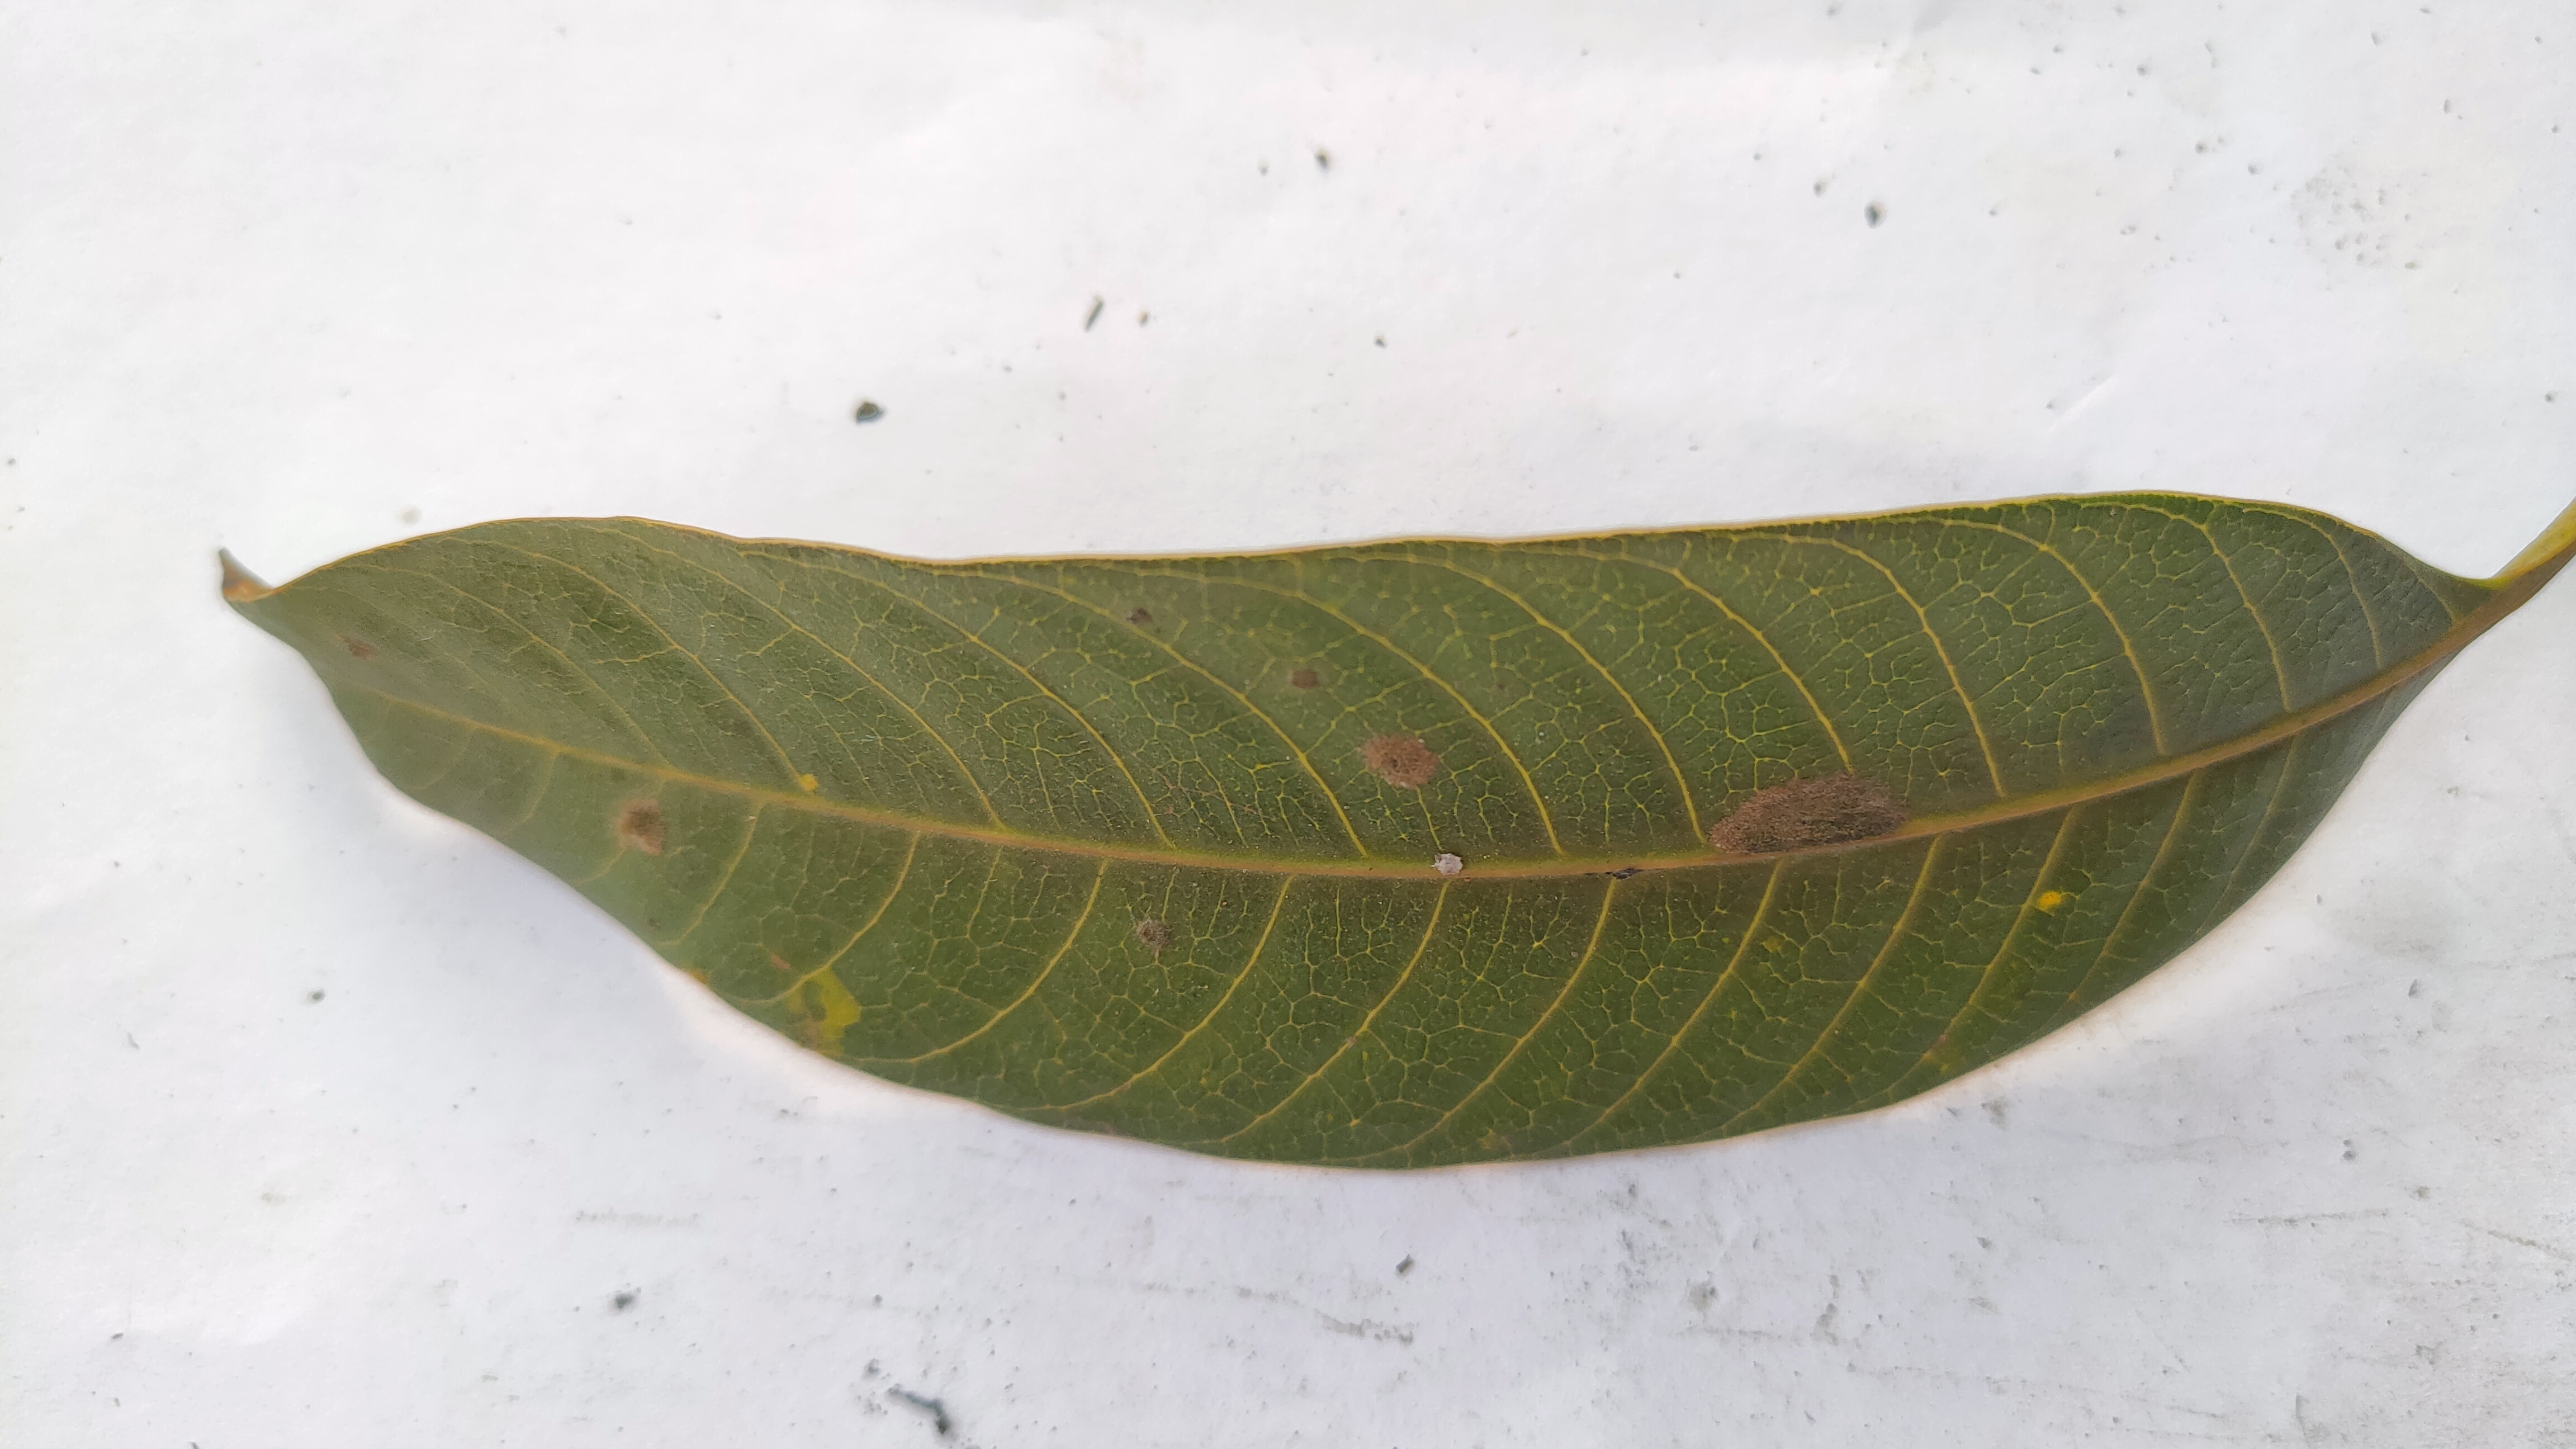
Leaf variety: Mango